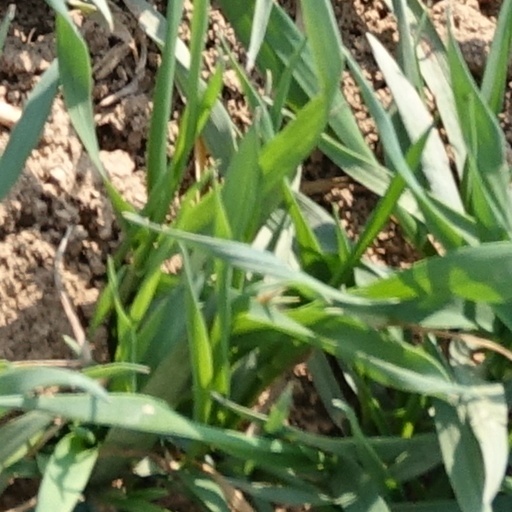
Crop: wheat